Papilio polytes

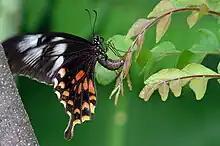
Female form "romulus" seen laying an egg on "Murraya paniculata"

The common Mormon is fond of visiting flowers and its long proboscis permits it to feed from flowers having long corollar tubes. It is particularly fond of "Lantana", "Jatropha", "Ixora", and "Mussaenda" in city gardens. In the forests, the common Mormon remains low keeping within ten feet off the floor and its prefer to visit "Asystasia", "Peristrophe", and "Jasminum" for nectar.